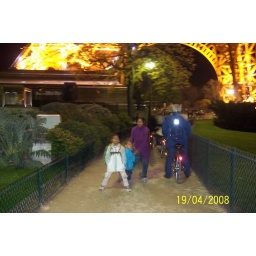
This photo was taken near the base of the eiffel tower